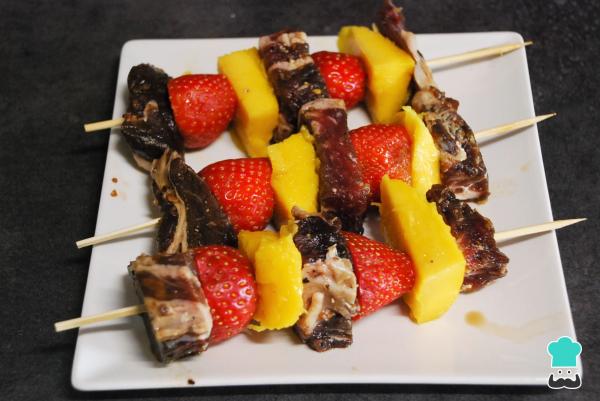
Con los ingredientes listos ya podrás armar las brochetas. Con tres trozos de carne por brocheta será suficiente, intercala con fresa y mango como se ve la foto.